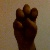
The image shows a hand gesture representing the letter 'E' in Indian Sign Language.